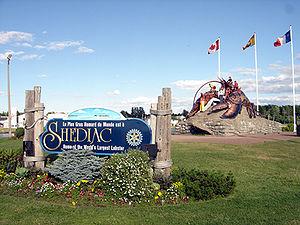
Shédiac est une ville du comté de Westmorland située dans le Sud-Est du Nouveau-Brunswick au Canada. La ville est située à proximité du parc provincial de la Plage-Parlee, une attraction très populaire.